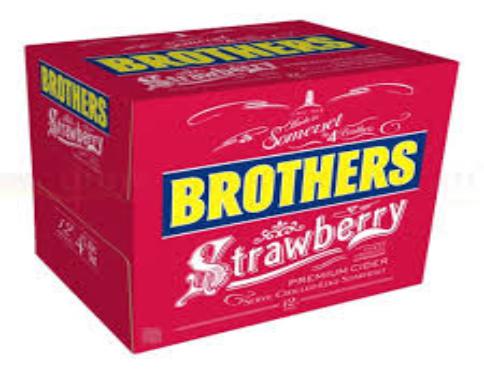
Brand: Brothers Cider
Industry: Food